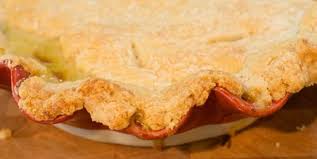
Waste category: biological